Esther Simpson

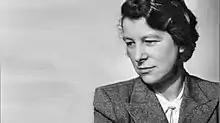
Esther Simpson, credited to The Lotte Meitner-Graf Archive and copyrighted by The Lotte Meitner-Graf Archive.

Esther Simpson OBE (31 July 1903 – 19 November 1996) was an English humanitarian who was the Assistant Secretary, later Secretary, of the Academic Assistance Council (AAC) and its successor organisations from 1933 until 1978. She worked tirelessly throughout her life to establish work and connections for refugee academics, using many contacts, including with figures like Einstein and Wittgenstein. Her work on behalf of some of the world's greatest scientific minds fleeing persecution combined affection with toughness. Refugees she helped during the Second World War included 16 future Nobel Prize winners, 74 future Fellows of the Royal Society and 34 future Fellows of the British Academy. She described her work as the "academic equivalent of the kindertransport programme".